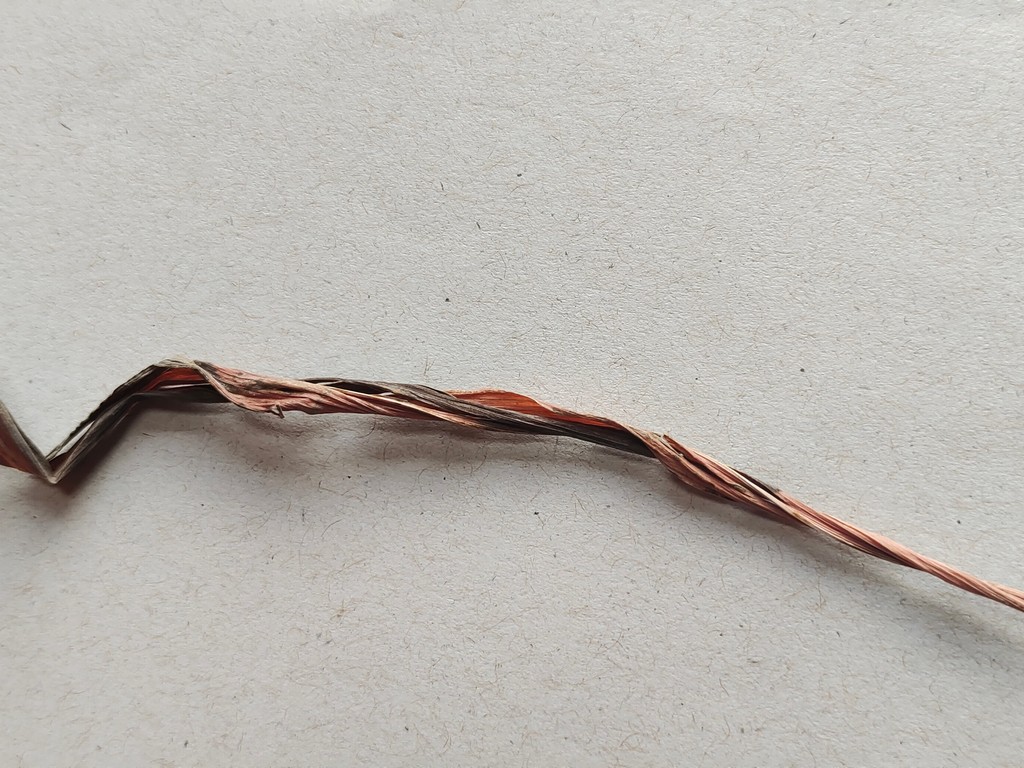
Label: Dried